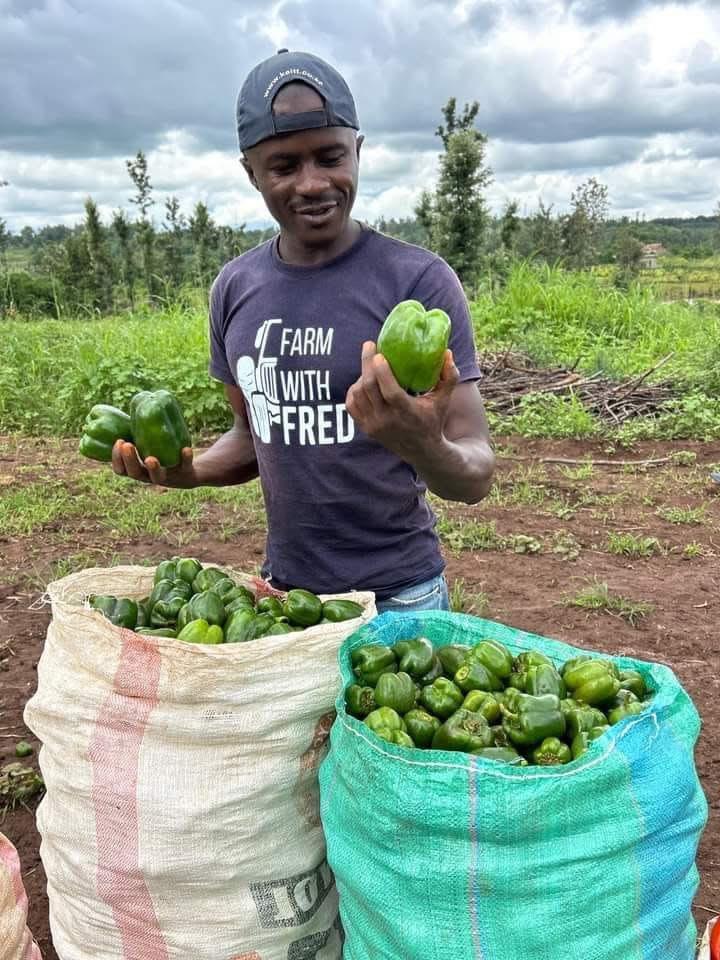
Zao la biashara aina ya pilipili hoho zimevunwa kwa wingi shabani na mwanaume kijana akizikagua kabla ya kuanza safari ya kuzipeleka kiwandani kusindikwa, na baadaye kupatikana bidhaa nyingine kama vile viungo vya chakula.